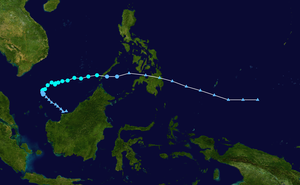
La saison cyclonique 2013 n'a pas de date spécifique de début ou de fin selon la définition de l'Organisation météorologique mondiale. Cependant, les cyclones tropicaux dans ce bassin montrent un double pic d'activité en mai et en novembre. Les vents dans le Pacifique ne sont pas enregistrés sur une minute mais sur dix minutes.